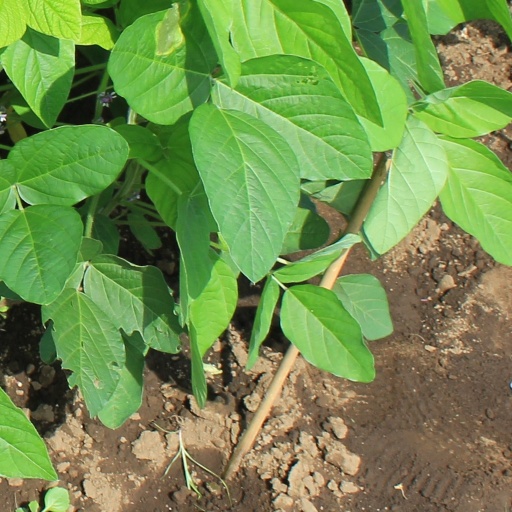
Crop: soybean